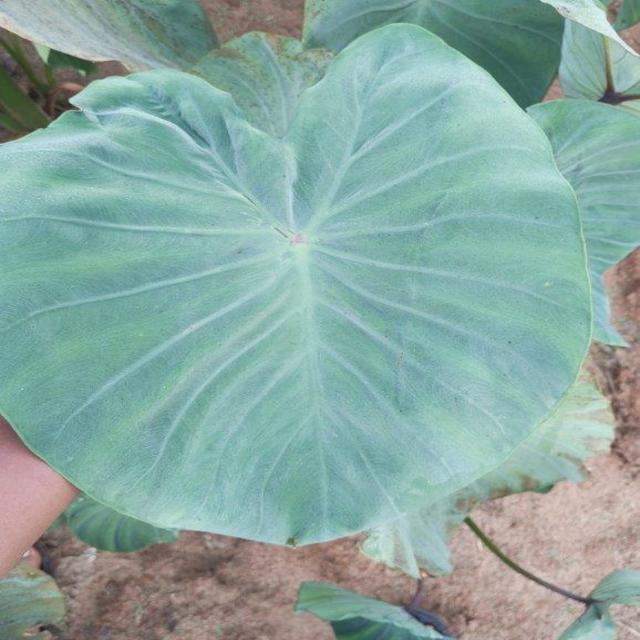
Label: Healthy